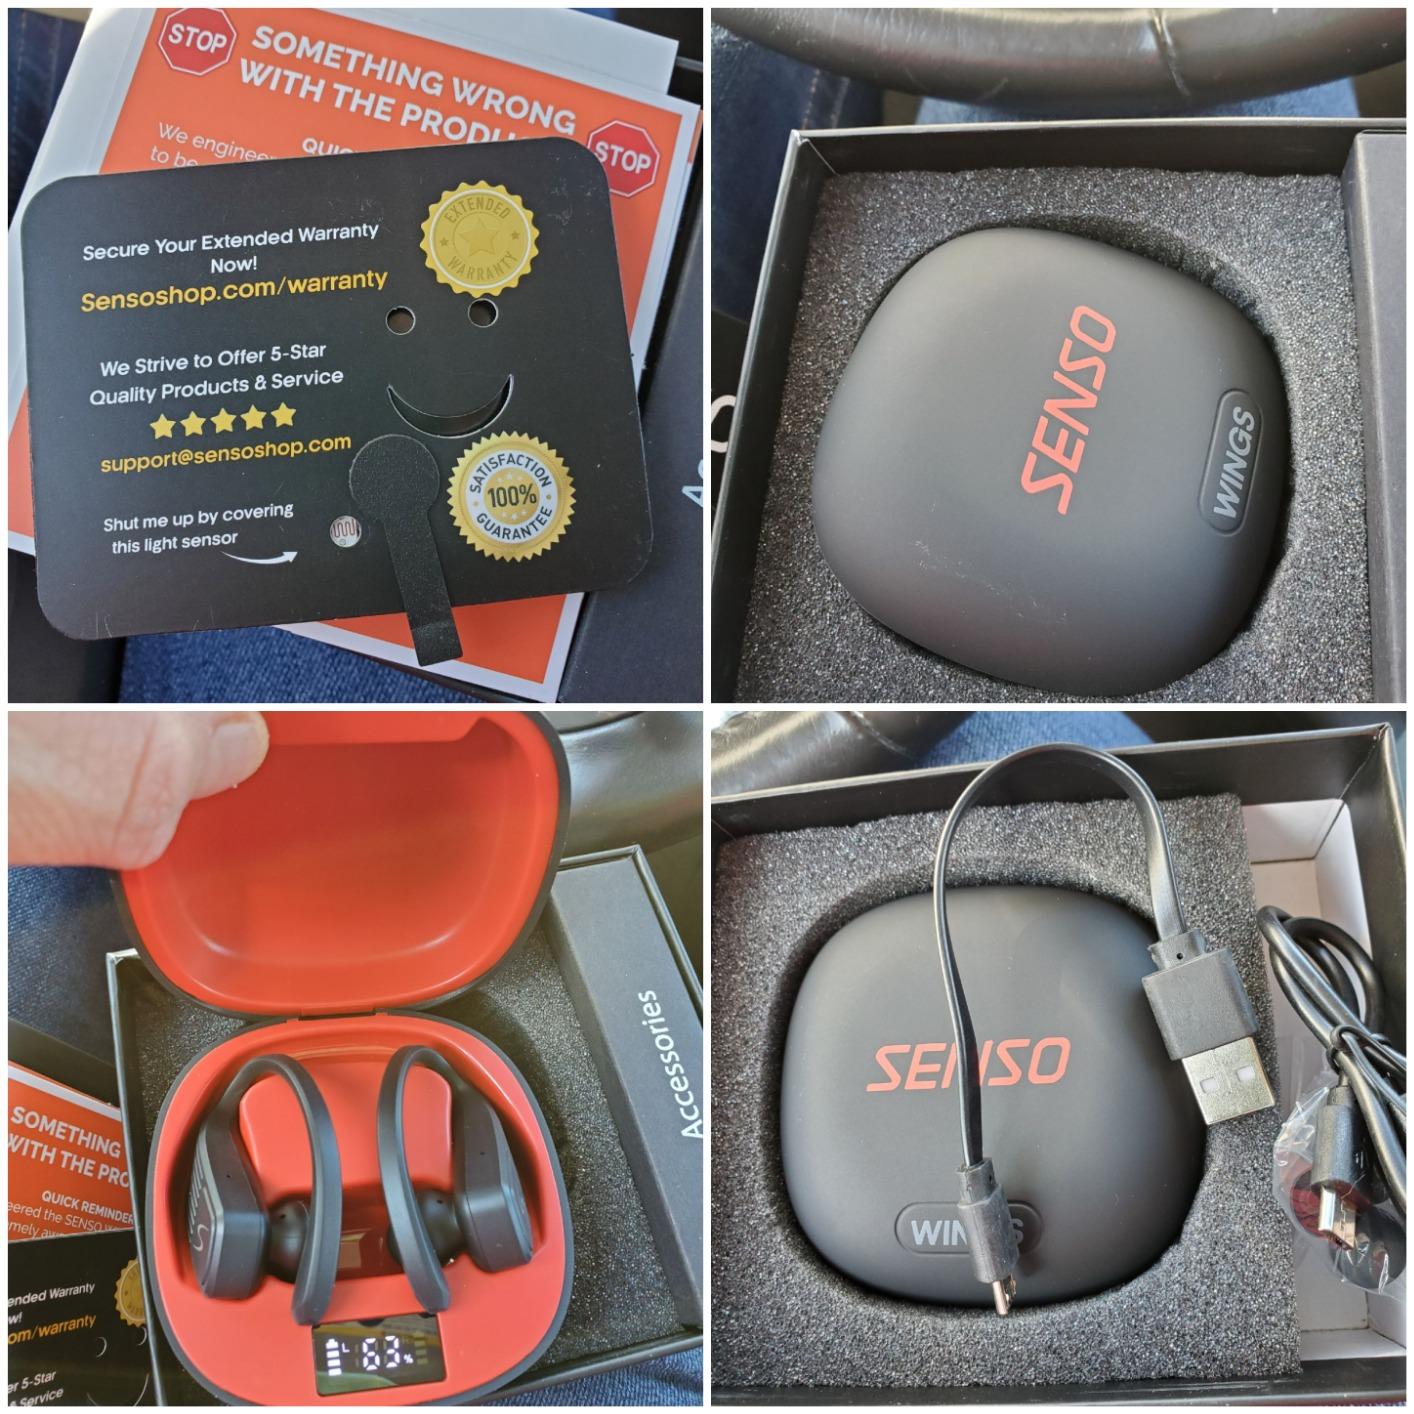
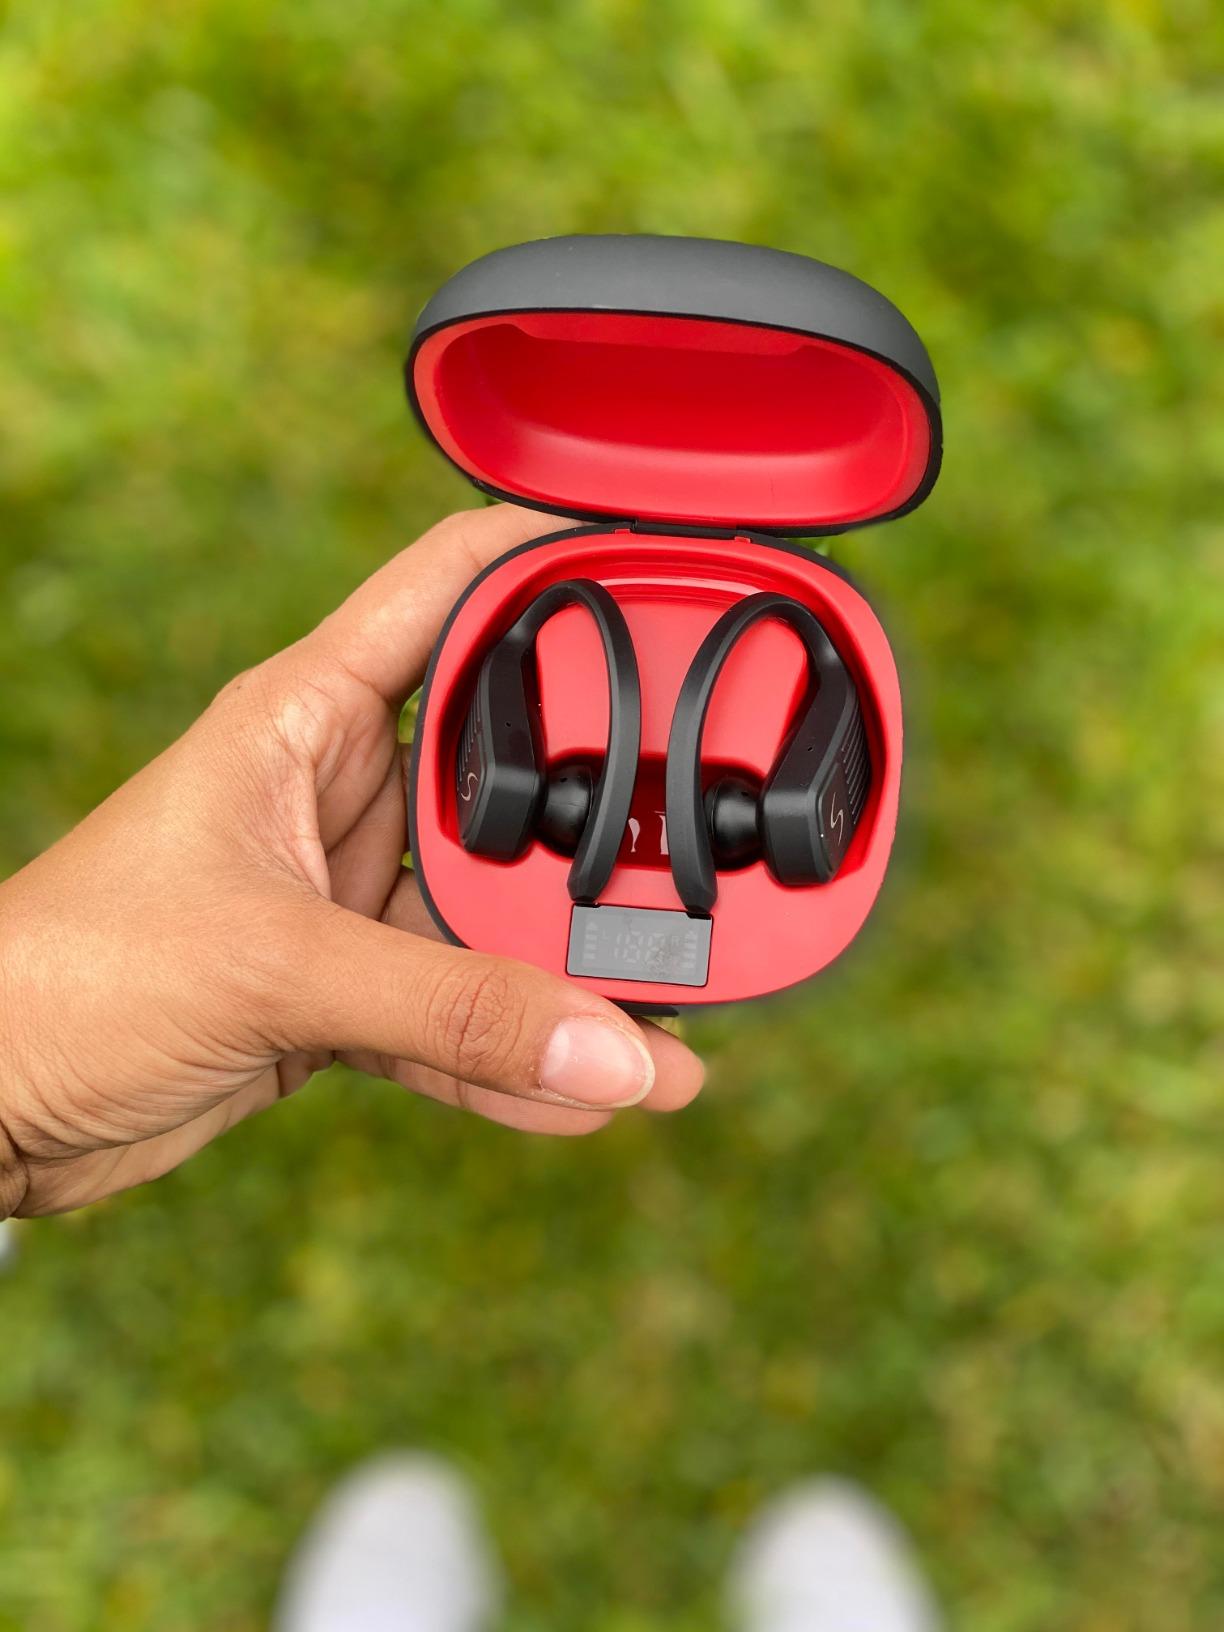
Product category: earbuds
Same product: yes